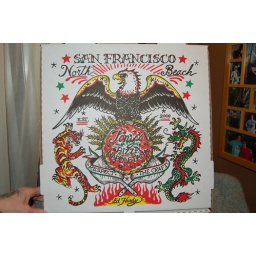
Tony's pizza box by Ed Hardy